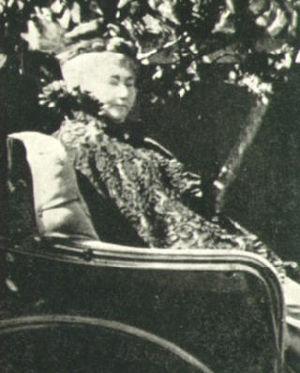
Sarah L. Winchester, née le 7 septembre 1839 et morte le 5 septembre 1922, est l'épouse de William Wirt Winchester.
La Malédiction Winchester ou Winchester : Le Manoir hanté au Québec est un film d'horreur américano-australien réalisé par Michael et Peter Spierig, sorti en 2018. Il s'inspire de la vie de Sarah Winchester et du folklore autour de sa Mystérieuse Maison.